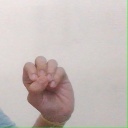
अक्षर: उ